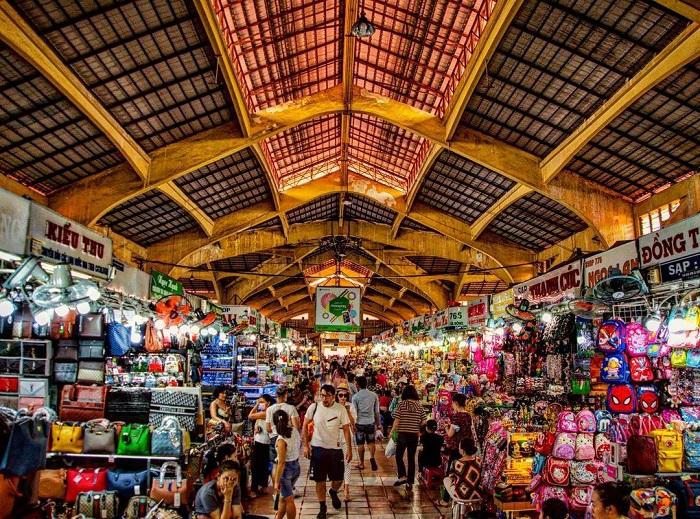
có nhiều người đang di chuyển ở bên trong khu chợ này